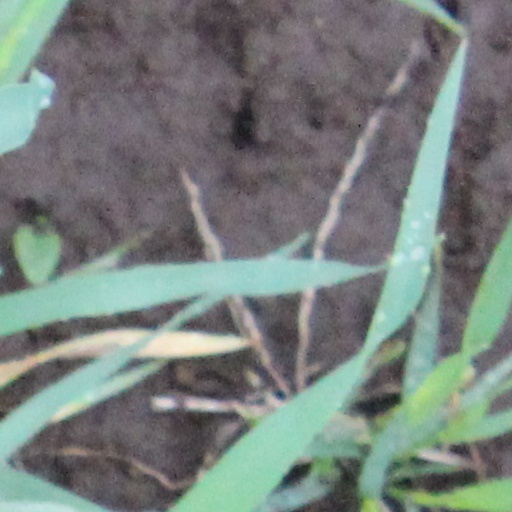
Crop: wheat